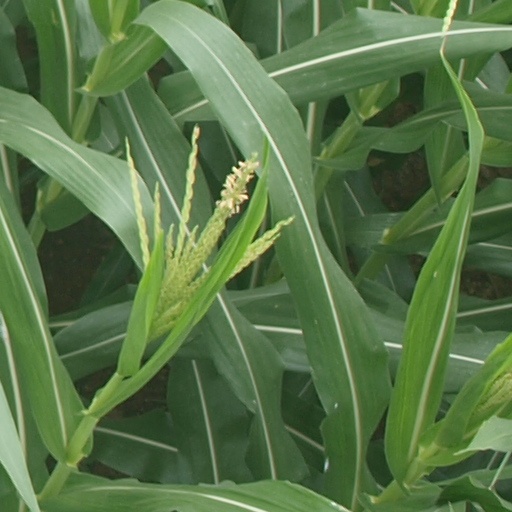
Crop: maize; corn